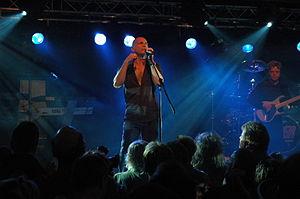
Saga est un groupe de rock progressif canadien, originaire d'Oakville, en Ontario. Il est formé en 1977 par Michael Sadler et Jim Crichton. Issue du rock progressif post-1970, le groupe canadien tire ses influences de la musique blues, funk et classique. Saga est l’un des groupes néo-prog qui connaît le plus grand succès sur une échelle internationale, aux côtés de Marillion et Pendragon, parmi d’autres. Ils sont le premier groupe rock canadien à jouer au-delà du Rideau de fer. Leurs plus grands succès commerciaux compte l’album Worlds Apart, qui atteint des sommets sur le Mainstream Rock Tracks avec le titre On The Loose qui réussit à se classer en 3ᵉ position, puis avec l’album Heads or Tales dont la chanson The Flyer atteint la 19ᵉ position du Maintream Rock Tracks, deux albums produits par Rupert Hine.